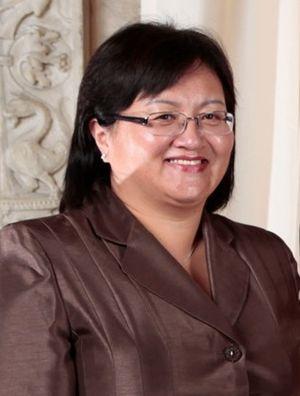
Khajidsuren Bolormaa mongol : Хажидсүрэнгийн Болормаа, né le 18 janvier 1965, est une ingénieure minéralogiste mongole, ainsi qu'un défenseur des soins de santé et des droits des enfants, qui a été la première dame de Mongolie de 2009 à 2017.
Tsakhiagiyn Elbegdorj ou Elbegdorj Tsakhia est un homme politique mongol. Il est Premier ministre du 20 août 2004 au 13 janvier 2006 et chef de l'État du 18 juin 2009 au 10 juillet 2017.